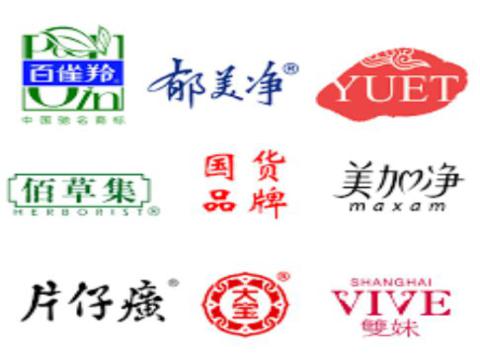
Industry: Necessities